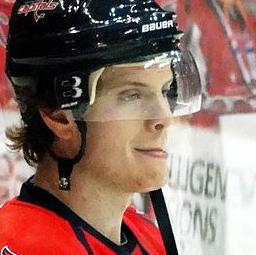
Age: 21